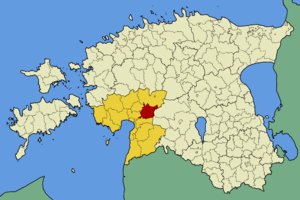
La commune de Tori est une municipalité rurale estonienne du Pärnumaa qui s’étend sur 282,1 km². Sa population est de 2 270 habitants.